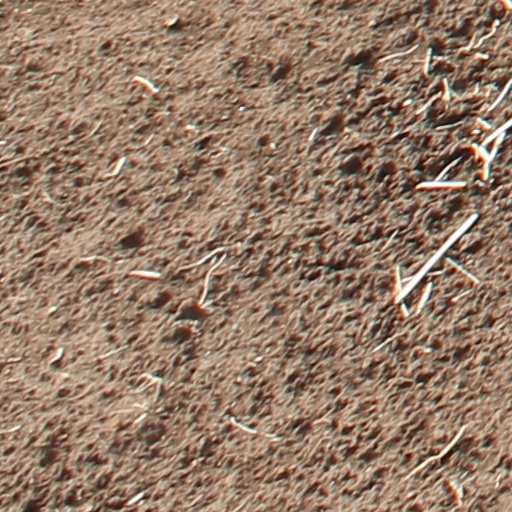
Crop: wheat